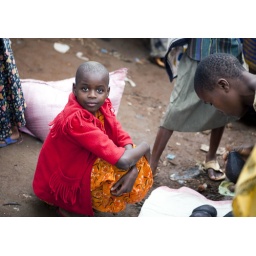
girl in the red coat